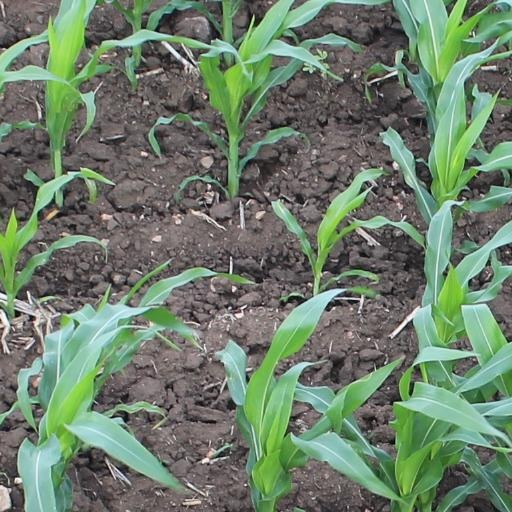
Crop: maize; corn